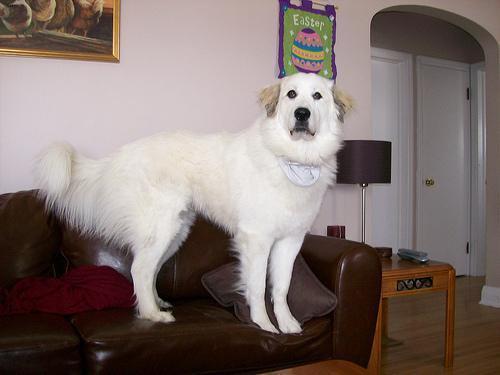
great pyrenees